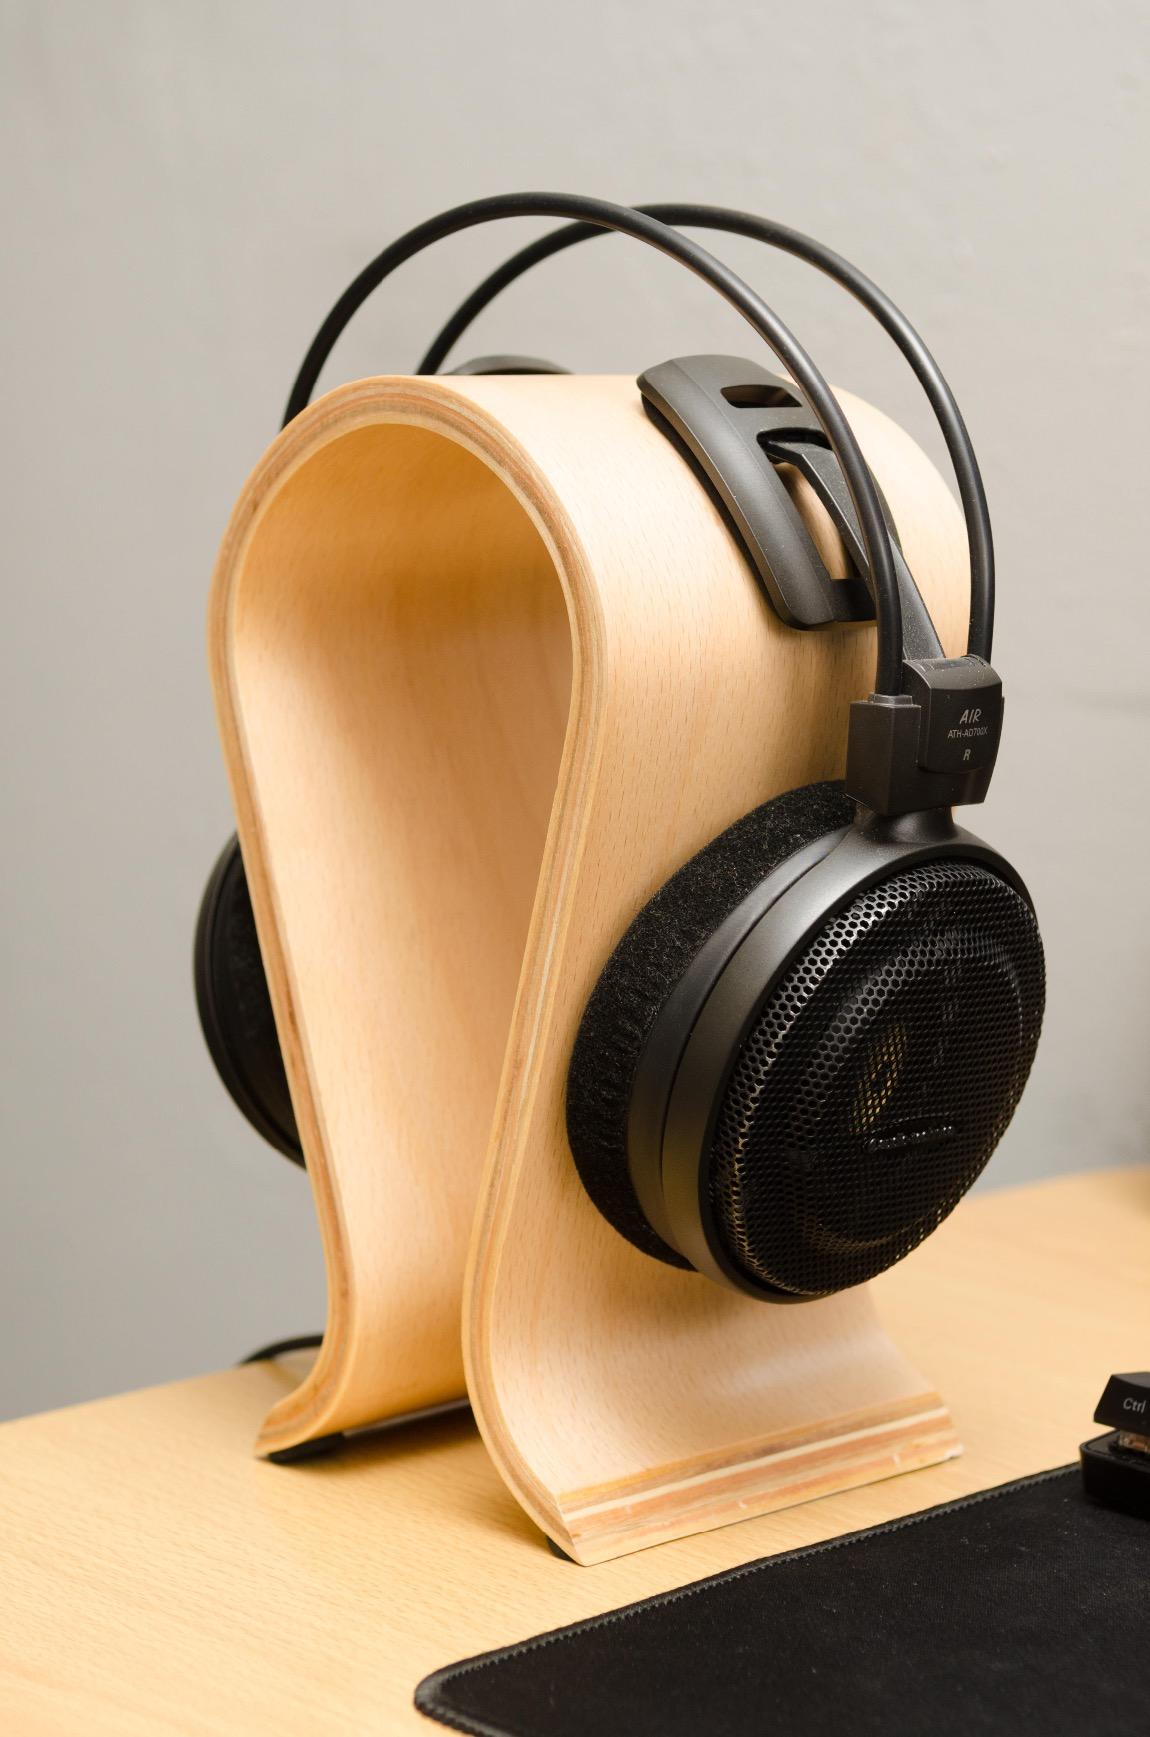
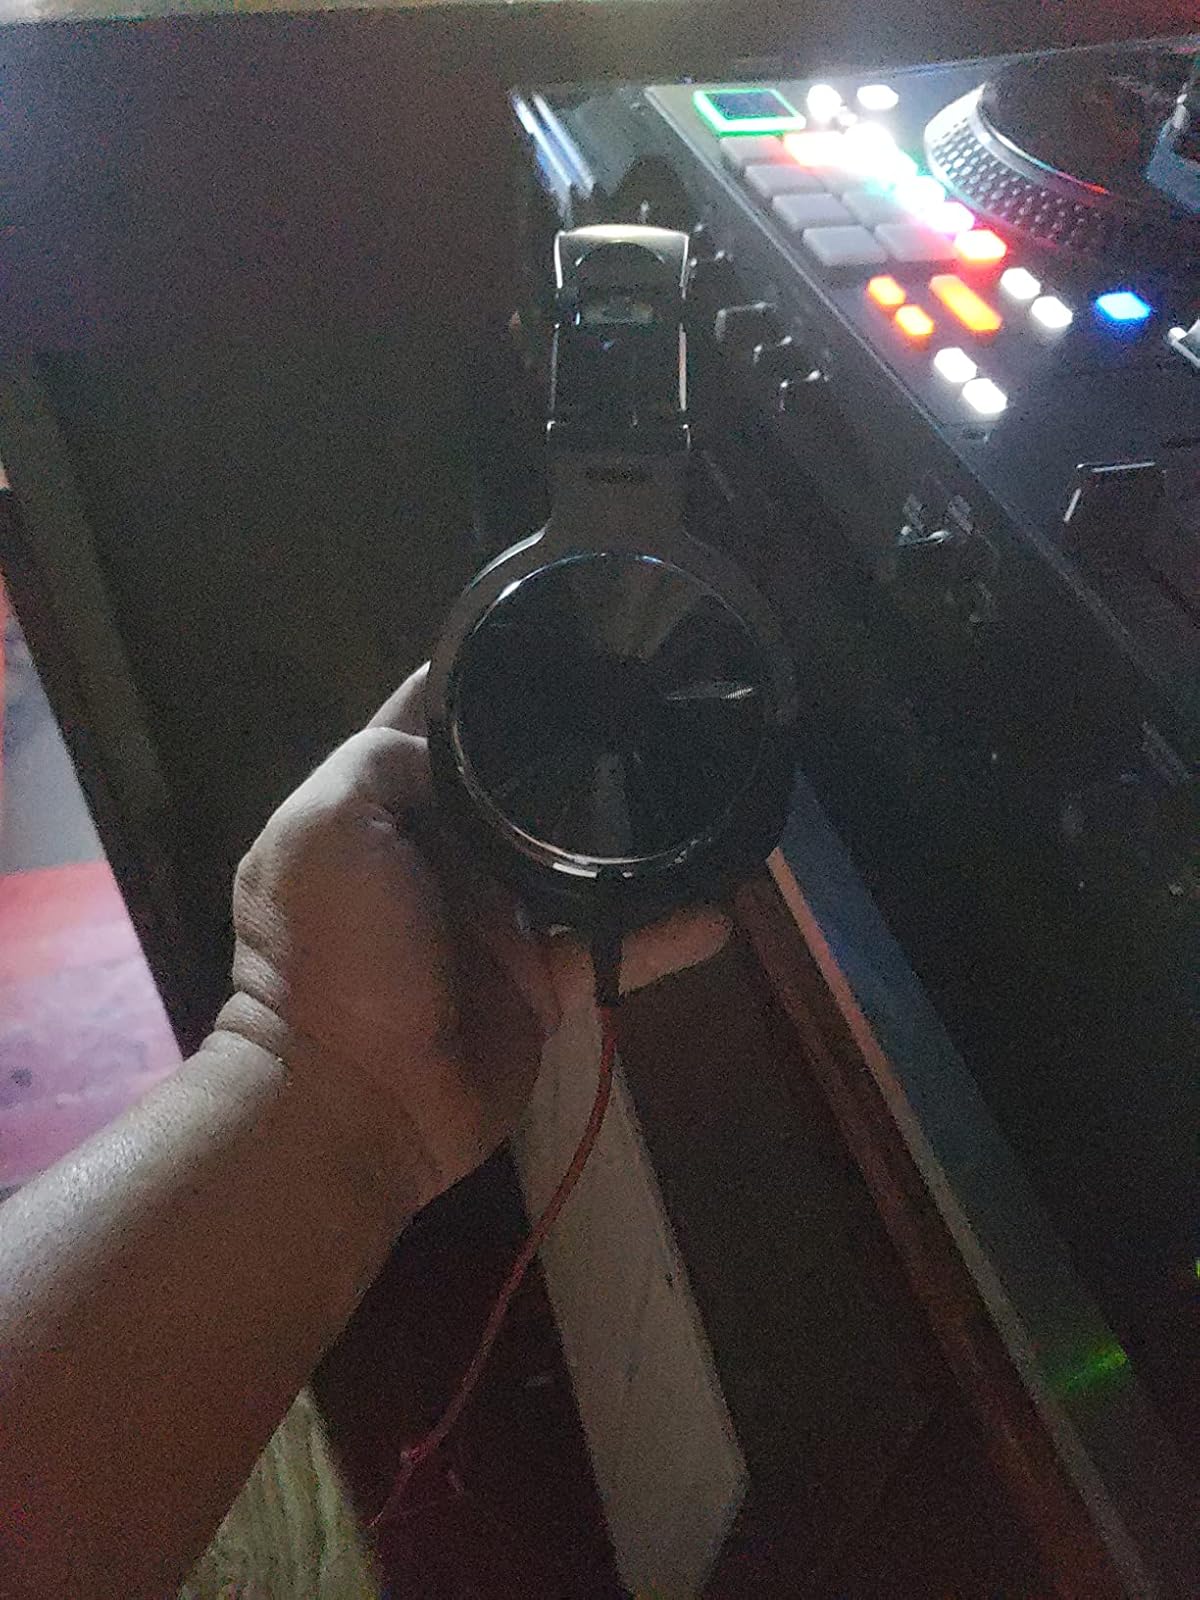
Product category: headphones
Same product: no